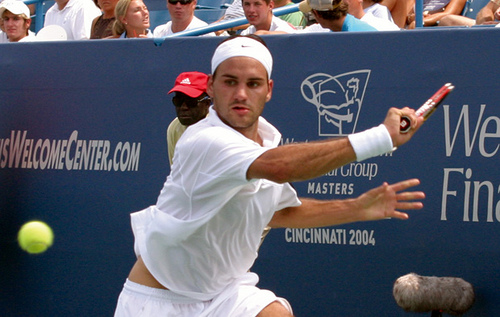
vận động viên tennis nam đang cầm vợt thi đấu trên sân